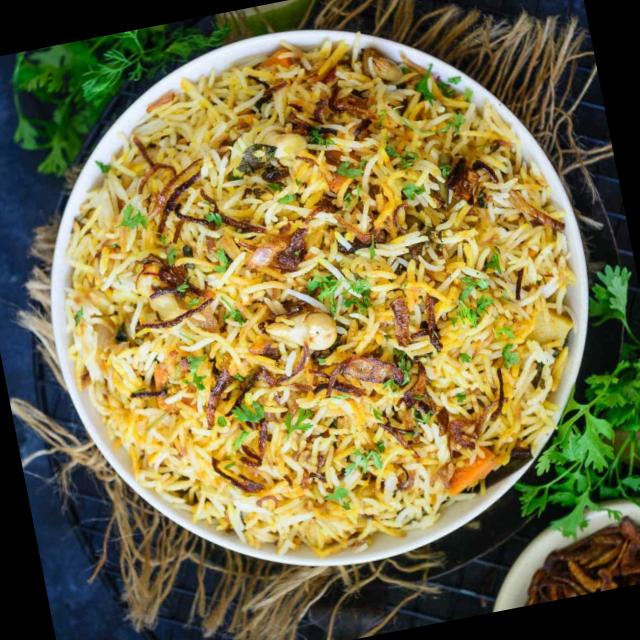
Dish: biryani